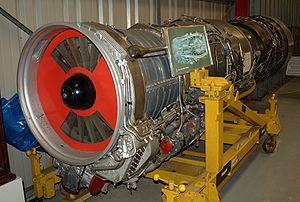
Le Rolls-Royce Spey, désigné au sein de la compagnie RB.163, RB.168 et RB.183, est un turbofan à faible taux de dilution initialement développé et produit par la société britannique Rolls-Royce Limited, et qui a été très largement utilisé en service pendant plus de 40 ans. Il en existe une version co-développée avec l'Allison Engine Company dans les années 1960, désignée Allison TF41.